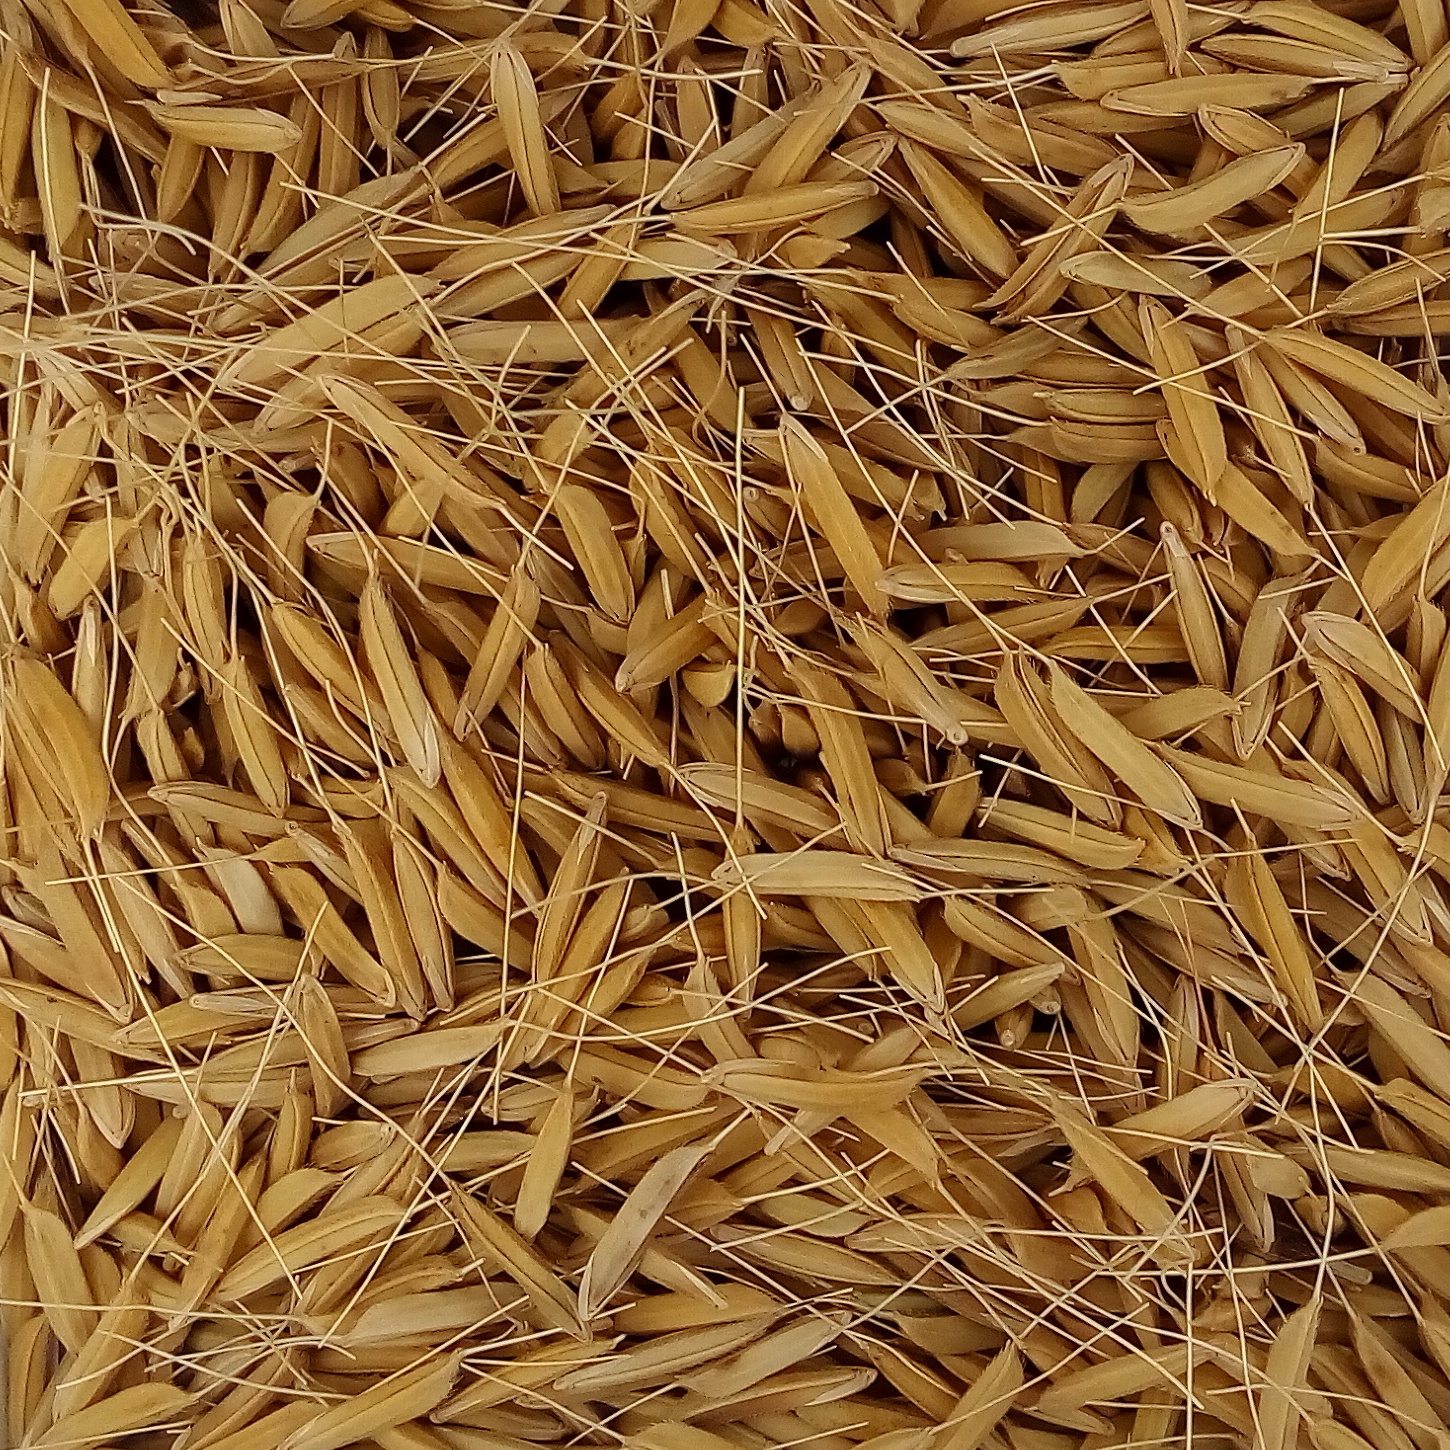
Rice seed variety: 1637